Parasaurolophus

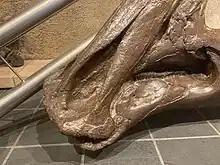
Closeup of "P. walkeri" beak and teeth

In 1961, the third species, "P. cyrtocristatus" was named by John Ostrom. Its three known specimens have been found in the Fruitland and Kaiparowits formations of Utah and New Mexico. The second specimen, the first known from the Kaiparowits Formation, was originally unassigned to a specific taxon. Of the "Parasaurolophus" species, "P. cyrtocristatus" is the smallest and has the most curved crest. Because of its possession of the two above features, it has often been speculated that it was a female of "P. walkeri" or "P. tubicen", which were all thought to be males, although "P. tubicen" lived approximately a million years later. As noted by Thomas Williamson, the type material of "P. cyrtocristatus" is about 72% the size of "P. tubicen", close to the size at which other lambeosaurines are interpreted to begin showing definitive sexual dimorphism in their crests (~70% of adult size). Even though many scientists have supported the possible fact of "P. cyrtocristatus" being a female, many other studies have found that it is not because of the differences in age, distribution, and the large differences in the crest and its internal structure.